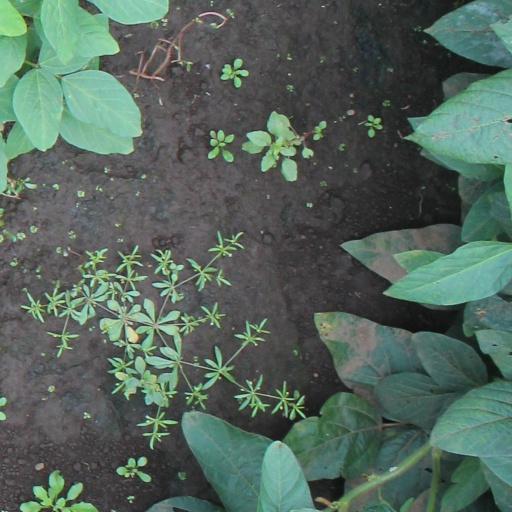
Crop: soybean